Rise Up 4 Abortion Rights

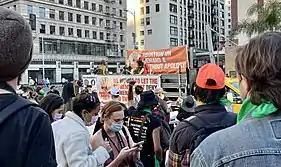
Rise Up 4 Abortion Rights rally in Los Angeles, CA, March 8, 2022

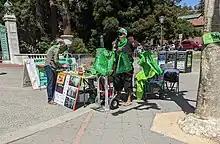
Kareim McKnight of Rise Up 4 Abortion rights distributing green scarf outside Sproul Plaza in Berkeley, CA.

Rise Up 4 Abortion Rights is a U.S. based abortion rights coalition founded by Merle Hoffman, Lori Sokol, Sunsara Taylor and other initiators in January, 2022, aimed at preventing the U.S. Supreme Court from overturning "Roe V. Wade" and "decimating" abortion rights in the United States.